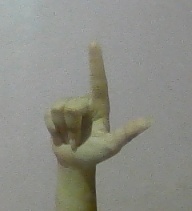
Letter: laam